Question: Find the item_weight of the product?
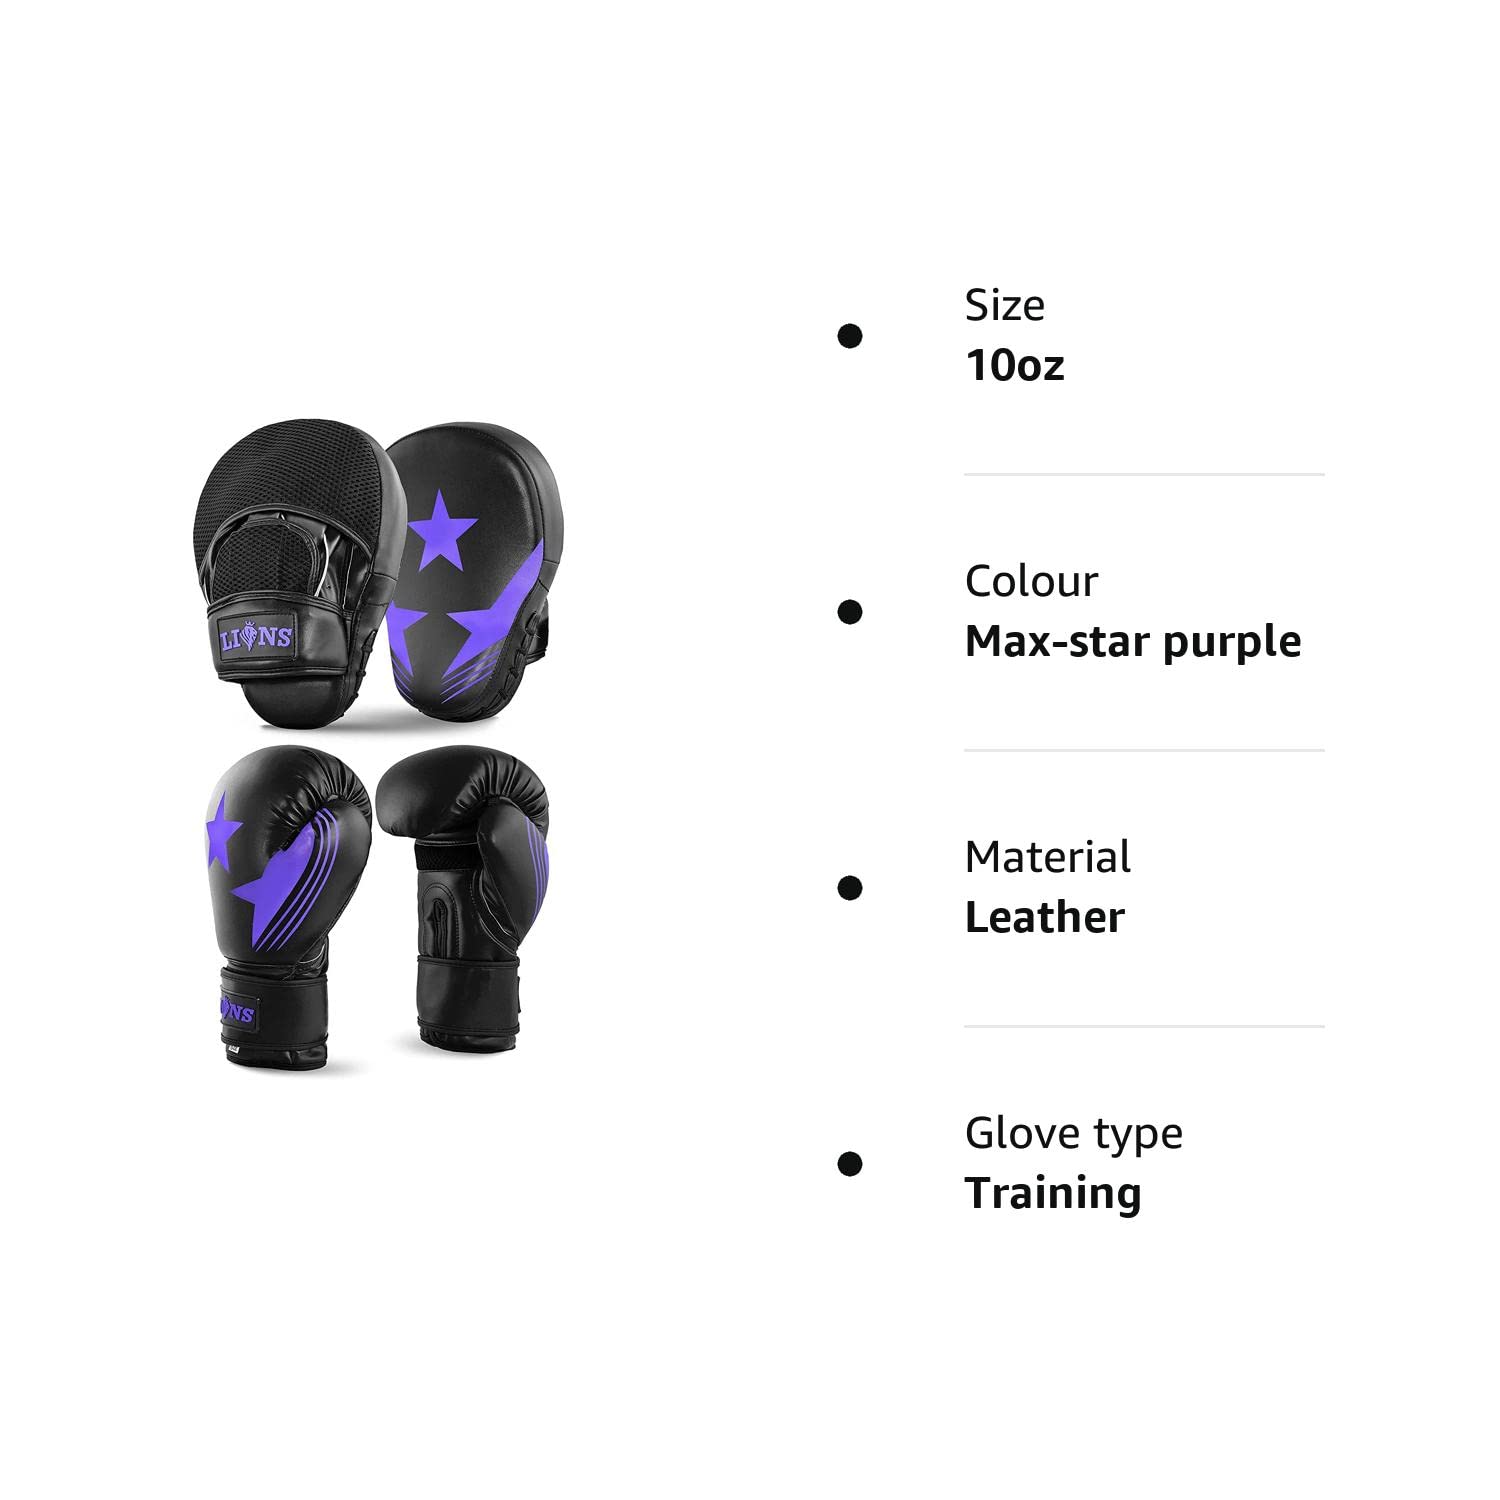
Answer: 10.0 ounce